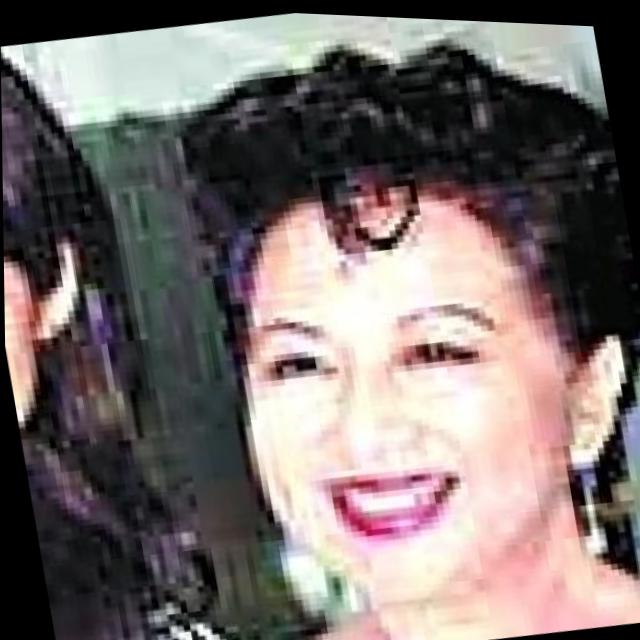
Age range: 45-64